Lazarevskoe Cemetery

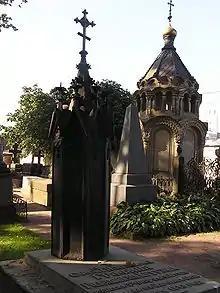
Monuments in the Lazarevskoe Cemetery

Lazarevskoe Cemetery is a historic cemetery in the centre of Saint Petersburg, and the oldest surviving cemetery in the city. It is part of the Alexander Nevsky Lavra, and is one of four cemeteries in the complex. Since 1932 it has been part of the , which refers to it as the Necropolis of the Eighteenth Century. It covers 0.7 hectares.